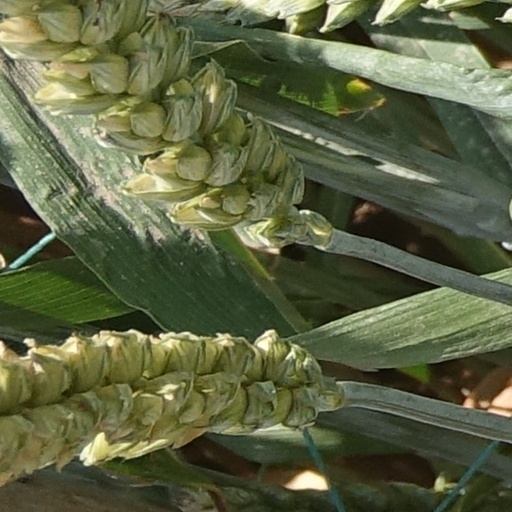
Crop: wheat